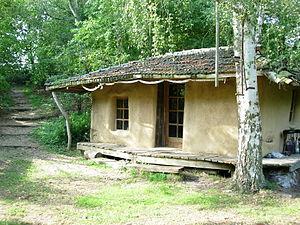
Une maison en paille est une maison dont certaines parties sont construites en paille. La paille peut être protégée par un enduit appliqué de terre, de chaux ou de plâtre, par un enduit coulé, de plaques de plâtre ou de gypse ou encore de bois en panneaux ou en lames. La paille est un coproduit agricole de la production de céréales. Elle est généralement utilisée pour la construction sous la forme de bottes parallélépipédiques.
La permaculture est un concept systémique et global qui vise à créer des écosystèmes. L'inspiration vient de la nature et de son fonctionnement et de la tradition. La permaculture prend en considération la biodiversité de chaque système.